Swinford Toll Bridge

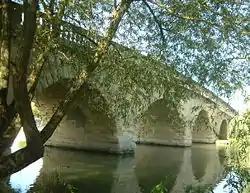

Swinford Toll Bridge is a privately owned toll bridge across the Thames in Oxfordshire, England. It crosses the river just above Eynsham Lock, between the village of Eynsham on the north-west bank and the hamlet of Swinford on the south-east bank (in Berkshire until 1974). It carries the B4044 between Oxford and Eynsham, which was the A40 road until the north Oxford bypass was completed in 1936.